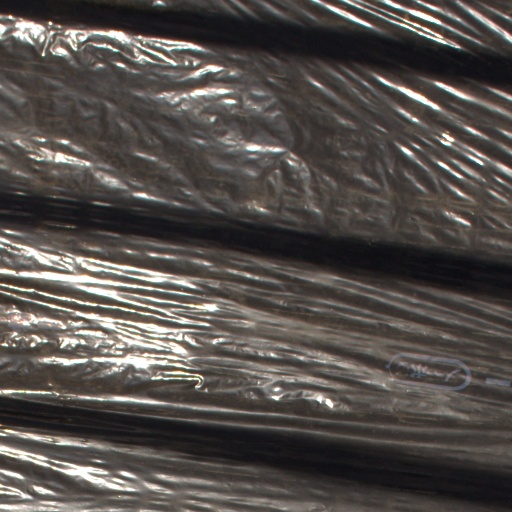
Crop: Jerusalem artichoke